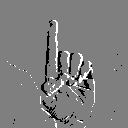
ASL letter: d